Nenthorn

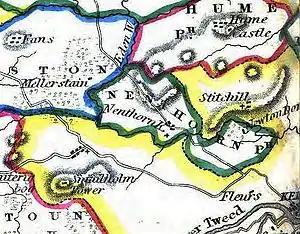
Nenthorn (1845)

Nenthorn Church was erected in 1802, replacing an older church near Nenthorn House. south-west of the village. It is in Gothic style including elements characteristic of medieval churches, with a belfry on the western side. The lairds of Nenthorn and Newton Don (the two estates which made up the parish) each had an upstairs gallery themselves. After 1945, the parish of Nenthorn was united for church purposes with the parishes of Stichill and Hume, which had themselves been united since 1605. Hume church was closed in 1640 and now, since 1974 Nenthorn church has also closed. Stichill church is still operational. Nethorn church was converted to a private residence and sold in 1980–81.Meanwhile, Makerstoun and Smailholm parishes were linked with Stichill-Hume-Nenthorn in 1975, with Roxburgh parish joining in 2001. As it was impracticable to continue using the names of all six parishes in every official reference to the united parish, the name "Kelso Country Churches" was adopted for the ecclesiastical parish in 2006.